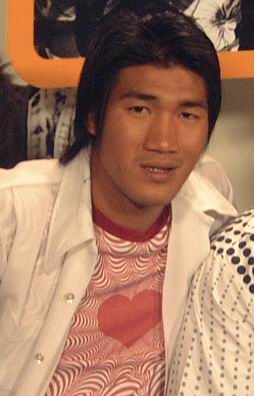
สมรักษ์ คำสิงห์

| honorific_prefix = นาวาตรี
| name = สมรักษ์ คำสิงห์
| image = Somluck Kamsing.jpg
| caption = สมรักษ์ในปี 2543
| birth_place = อำเภอบ้านแฮด จังหวัดขอนแก่น ประเทศไทย
| nationality = ประเทศไทย|ไทย
| education = โรงเรียนผดุงศิษย์พิทยา
| other_names = บาส
| known_for = เจ้าของเหรียญทองโอลิมปิกฤดูร้อนคนแรกของไทย
| spouse = เสาวนีย์ คำสิงห์ (หย่า)
| relatives = สมรถ คำสิงห์ (พี่ชาย)
| party = พรรคชาติไทยพัฒนา|ชาติไทยพัฒนา (2554) พรรคพลังประชารัฐ|พลังประชารัฐ (2566–ปัจจุบัน)
| module = กล่องข้อมูล นักมวย
| embed = yes
| ฉายา = สมรักษ์ ส.เทพสุทิน
| รุ่น = เฟเธอร์เวท
| ผู้จัดการ =
| เทรนเนอร์ = ฮวน ฟอนตาเนียล
| nationality = ประเทศไทย|ไทย
| medaltemplates = MedalCountry|
| module4 = กล่องข้อมูล บุคลากรทหาร
| embed = yes
| serviceyears = จนถึง พ.ศ. 2561
| rank = ไฟล์:RTN OF-3 (Lieutenant Commander).svg|10px นาวาตรี
นาวาตรี สมรักษ์ คำสิงห์ ร.น. เป็นอดีตนักกีฬามวยสากลสมัครเล่นและนักการเมืองชาวไทย ผู้สมัครสมาชิกสภาผู้แทนราษฎรจังหวัดจังหวัดขอนแก่น|ขอนแก่น เขต 11 พรรคพลังประชารัฐ ใน การเลือกตั้งสมาชิกสภาผู้แทนราษฎรไทยเป็นการทั่วไป พ.ศ. 2566 เขาเป็นนักกีฬาทีมชาติไทยคนแรกที่ได้รับรางวัลเหรียญทองจากการแข่งขันมวยสากลสมัครเล่น ในโอลิมปิกฤดูร้อน 1996|กีฬาโอลิมปิกฤดูร้อน 1996 ที่เมืองแอตแลนตา รัฐจอร์เจีย สหรัฐ|สหรัฐอเมริกา ใน พ.ศ. 2539
== ประวัติ ==
==== วัยเด็ก ====
สมรักษ์ เป็นชาวหมู่บ้านโนนสมบูรณ์ อำเภอบ้านไผ่ จังหวัดขอนแก่น (ปัจจุบันคือ อำเภอบ้านแฮด) เกิดเมื่อวันที่ 16 มกราคม พ.ศ. 2516 ในครอบครัวยากจน เป็นบุตรคนกลาง ในจำนวนลูกทั้ง 3 คน ของ นายแดงและนางประยูร คำสิงห์ เหตุที่มีชื่อเล่นว่า "บาส" ก็เพราะต้องการให้คล้องกับชื่อเล่นของพี่ชายซึ่งเป็นนักมวยด้วยเหมือนกัน คือ สมรถ คำสิงห์ ที่มีชื่อว่า "รถ" เนื่องจากคลอดบนรถโดยสาร ระหว่างเดินทางไปสถานีอนามัยอำเภอ
==== เส้นทางมวยไทย ====
สมรักษ์เข้าเรียนครั้งแรกที่โรงเรียนมหาไถ่ศึกษาโนนสมบูรณ์ ด้วยเหตุที่สมรักษ์มีพ่อเป็นนักมวยเก่า จึงได้รับการฝึกการชกมวยไทยมาตั้งแต่เด็ก ขึ้นชกมวยครั้งแรกขณะอายุได้ 7 ปี และได้ตระเวนชกตามเวทีงานวัดต่าง ๆ จนทั่ว และได้รับการทาบทามจาก ณรงค์ กองณรงค์ หัวหน้าคณะณรงค์ยิมให้มาร่วมค่าย สมรักษ์จึงขอขึ้นชกมวยไทยในชื่อ สมรักษ์ ณรงค์ยิม และกลายเป็นนักมวยมีชื่อในแถบจังหวัดขอนแก่น
ต่อมา ณรงค์กับนายแดงพ่อของสมรักษ์เกิดแตกคอกัน สมรักษ์จึงย้ายไปอยู่ค่ายศิษย์อรัญ เข้ามาชกมวยในกรุงเทพฯ ได้ไปเรียนที่ โรงเรียนผะดุงศิษย์พิทยา โดยชกทั้งมวยไทย และมวยสากลสมัครเล่น สมรักษ์ขึ้นชกมวยไทยในชื่อ "พิมพ์อรัญเล็ก ศิษย์อรัญ" แต่พอสมรักษ์ขึ้น ม.2 พ่อก็ถึงแก่กรรม
ในเส้นทางมวยไทย สมรักษ์ตระเวนชกตามเวทีต่างทั้ง ชลบุรี สำโรง อ้อมน้อยจนกระดูกแข็ง เจนสังเวียนมากขึ้นจึงขึ้นชกมวยที่เวทีมาตรฐานทั้งเวทีราชดำเนินและเวทีลุมพินี มีโอกาสขึ้นชกกับนักมวยชื่อดังยุคนั้นหลายคน เช่น ชาติชายน้อย ชาวไร่อ้อย, ช้างน้อย ศรีมงคล, บัวขาว ป.พิสิษฐ์เชษฐ์, ฉมวกเพชร ช่อชะมวง แต่ไม่เคยได้แชมป์มวยไทยของเวทีใด จน พ.ศ. 2538 จึงขึ้นชกมวยไทยครั้งสุดท้าย ชนะน็อค สุวิทย์เล็ก ส.สกาวรัตน์ ยก 4 แล้วจึงหันมาเอาดีด้านมวยสากลสมัครเล่นอย่างเดียว ค่าตัวสูงสุดที่ได้รับจากการชกมวยไทยอยู่ที่ราว 180,000 บาท จัดเป็นนักมวยเงินแสนคนหนึ่ง
==== เส้นทางมวยสากลสมัครเล่น ====
สมรักษ์เริ่มเข้าแข่งขันมวยสากลสมัครเล่นในนามของโรงเรียน เมื่อ พ.ศ. 2528 เมื่ออายุ 12 ปี โดยมีพิกัดน้ำหนัก 52 กิโลกรัมเมื่อสมรักษ์จบ ม.6 จากโรงเรียนผดุงศิษย์ฯ ได้รับการทาบทามจากสโมสรราชนาวีให้ชกมวยสากลสมัครเล่นในนามของสโมสรและจะบรรจุให้เข้ารับราชการในกองทัพเรือด้วย สมรักษ์จึงตอบตกลง สมรักษ์ประสบความสำเร็จได้ทั้งแชมป์ประเทศไทยและเหรียญทองกีฬาแห่งชาติ
==== ติดทีมชาติ ====
สมรักษ์ เข้าสู่ทีมชาติครั้งแรก ในการแข่งขันโอลิมปิก ที่บาร์เซโลนา ใน พ.ศ. 2535 ในรุ่นเฟเธอร์เวท รอบแรก ชนะ ไมค์ สแตรงก์ จากแคนาดา เมื่อ 29 กรกฎาคม รอบสอง แพ้ ฟาอุสติโน เรเยส จากสเปน เมื่อ 2 สิงหาคม ตกรอบ พ.ศ. 2536 ได้เหรียญทองมวยทหารโลกที่ประเทศอิตาลี แต่ไม่ได้ติดทีมชาติไปแข่งกีฬาซีเกมส์ในปีนั้นเพราะไม่พร้อม สมรักษ์เริ่มมีชื่อเสียงขึ้นมาเป็นครั้งแรก จากการเป็นนักกีฬาไทย ที่ได้เหรียญทองเพียงคนเดียว ในการแข่งขันเอเชียนเกมส์ 1994|เอเชียนเกมส์ ครั้งที่ 12 ในปี พ.ศ. 2537 ที่ฮิโระชิมะ|เมืองฮิโรชิมา ประเทศญี่ปุ่น ทั้ง ๆ ที่ก่อนหน้านั้นเกือบจะถูกตัดสิทธิ์เพราะตรวจสมรรถภาพร่างกายไม่ผ่านในครั้งแรก (ภายหลังสภาโอลิมปิคเอเชีย ได้กลับคำตัดสิน โดยให้ รัฐพงศ์ ศิริสานนท์ นักว่ายน้ำ ได้ 2 เหรียญทอง)
==== นักมวยประวัติศาสตร์ ====
ไฟล์:Somrak_stamp.jpg|thumb|200px|ภาพแสตมป์ของสมรักษ์ในรอบชิงชนะเลิศ
พ.ศ. 2538 สมรักษ์ได้เหรียญทองจากกีฬาซีเกมส์ที่เชียงใหม่ และผ่านการคัดเลือกไปแข่งกีฬาโอลิมปิกรอบสุดท้ายได้สมรักษ์โด่งดังถึงที่สุดใน พ.ศ. 2539 เมื่อสมรักษ์สามารถคว้าเหรียญทองจากโอลิมปิกมาได้ โดยชนะ เซราฟิม โทโดรอฟ จากบัลแกเรีย ด้วยคะแนน 8-5 เส้นทางสู่ทองประวัติศาสตร์เริ่มจากรอบแรกเอาชนะแดเนี่ยล เซต้า นักชกเปอร์โตริโก 13-2, รอบสอง ชนะฟิลิป เอ็นดู จากแอฟริกาใต้ 12-7, รอบสามหรือรอบก่อนรองชนะ รามาส พาเลียนี่ จากรัสเซีย 13-4 นั่นหมายถึงว่าได้เหรียญทองแดงคล้องคอไว้แล้ว และสมรักษ์ชนะ พาโบล ชาคอน จากอาร์เจนตินาไปได้ 20-8 และท้ายที่สุดเอาชนะ เซราฟิม โทโดรอฟ จากบัลแกเรียไปได้ ซึ่งก่อนการชกในรอบชิงชนะเลิศ สมเด็จพระบรมโอรสาธิราชฯ สยามมกุฎราชกุมารได้พระราชทานกระเช้าผลไม้มายังสมรักษ์และทีมงานพร้อมทั้งทรงอวยพรให้สมรักษ์ได้รับชัยชนะด้วย โดยการแข่งขันโอลิมปิคในครั้งนี้ สมรักษ์ ใช้ชื่อภาษาอังกฤษว่า "Kamsing Somluck" โดยเจตนาให้มีนัยทางโชคด้วย (แต่ผู้บรรยายภาษาอังกฤษอ่านออกเสียงว่า คำซิง สมลุก)
ซึ่งการคว้าเหรียญทองโอลิมปิกในครั้งนี้ กสท โทรคมนาคม|การสื่อสารแห่งประเทศไทย (กสท.) ได้ออกแสตมป์ที่มีรูปการชกรอบชิงชนะเลิศของสมรักษ์ ราคาดวงละ 6 บาท มาด้วย เพื่อเป็นที่ระลึกถึงเหตุการณ์นี้ และทางราชนาวีไทย|กองทัพเรือ (ทร.) ต้นสังกัดก็ได้เลื่อนยศทหารและตำรวจไทย|ยศให้สมรักษ์เป็นเรือตรี (ร.ต.) ซึ่งเดิมสมรักษ์มียศเป็นจ่าเอก (จ.อ.)
==== วีรบุรุษโอลิมปิก ====
ภายหลังจากได้เหรียญทองแล้ว สมรักษ์กลายเป็นบุคคลชื่อดังไปในทันที กลายเป็นซุปเปอร์สตาร์ในเวลาไม่นาน ด้วยความเป็นคนมีบุคคลิกเฮฮา มีสีสัน น่าสนใจ ภายหลังจากกลับมาจากโอลิมปิคที่แอตแลนต้าแล้ว สมรักษ์ก็มีงานในวงการบันเทิงเข้ามา เริ่มจาก ละครเรื่อง "นายขนมต้ม (ละครโทรทัศน์)|นายขนมต้ม" ทางช่อง 7 ที่รับบทเป็นนายขนมต้มพระเอกเอง โดยประกบคู่กับ กุลณัฐ ปรียะวัฒน์ นางเอก และเพื่อน ๆ นักมวยรุ่นพี่อีกหลายคน
และนับแต่นั้นมา สมรักษ์ก็มีสถานะเหมือนเป็นดาราคนหนึ่ง มีงานต่าง ๆ เข้ามาเรื่อย ๆ ทำให้สมรักษ์เอาใจใส่ในการชกมวยน้อยลง จนมีข่าวว่าซ้อมน้อยลงบ้าง หนีซ้อมบ้าง แต่กระนั้นเจ้าตัวก็ยังยืนยันว่าฝีมือของตัวเองยังคงเหมือนเดิม ถึงขนาดกล้าทำนายผลการชกล่วงหน้า ซึ่งก็ทำได้บ้างไม่ได้บ้าง จนได้ฉายาว่า "โม้อมตะ" แต่หลังจากได้รับเหรียญทองกีฬาเอเชียนเกมส์ 1998|เอเชียนเกมส์ใน พ.ศ. 2541 แล้ว การชกครั้งหลังจากนี้ สมรักษ์ไม่ประสบความสำเร็จเลย ในการแข่งขันโอลิมปิกฤดูร้อน 2000|โอลิมปิกที่ซิดนีย์ ปี พ.ศ. 2543 สมรักษ์เข้าแข่งขันในรุ่นเฟเธอร์เวท รอบแรก ชนะอาร์เอสซี อันเดรส โลเดสมา จากโคลัมเบีย ยก 4 เมื่อ 18 กันยายน รอบสอง ชนะ ตุลกุนบาย ตูร์กูนอฟ จากอุซเบกิสถาน เมื่อ 23 กันยายน รอบ 8 คนสุดท้าย แพ้ ร็อกกี้ ฮัวเรซ จากสหรัฐเมื่อ 27 กันยายน และในโอลิมปิกฤดูร้อน 2004|โอลิมปิก ที่กรุงเอเธนส์ พ.ศ. 2547 สมรักษ์เข้าแข่งขันรุ่นเฟเธอร์เวท รอบแรก แพ้คะแนน เบโนต กูเดต จากแคนาดา ตกรอบเมื่อ 16 สิงหาคม ทำให้เลิกชกมวยสากลสมัครเล่นอย่างเด็ดขาด
===กลับมาชกอีกครั้ง===
ในปี พ.ศ. 2552 มีข่าวว่า ฌอง-โกล็ด วอง ดัม นักแสดงชื่อดังระดับโลกอยากจะชกมวยนัดพิเศษกับสมรักษ์ดูสักครั้ง แต่แล้วการชกในครั้งนี้ก็ได้มีการเลื่อนไปอย่างไม่มีที่สิ้นสุด รวมถึงมีแผนการว่าจะย้ายสถานที่ชกจากสหรัฐอเมริกาจากกำหนดเดิมเนื่องจากมีกฎเกณฑ์ที่ไม่เอื้ออำนวย โดยจะย้ายสถานที่แข่งมายังประเทศไทยแทน ในช่วงประมาณเดือนพฤศจิกายน พ.ศ. 2554 น็อกเอาต์ฉบับมวยสยาม. ปีที่ 23 ฉบับที่ 1950. ISSN 15135438. หน้า 15, 23 แต่แล้วก็เลื่อนไปแข่งขันในเดือนสิงหาคม พ.ศ. 2555 แทนศร กฤษณะ. มวยสยามรายวัน. ปีที่ 19 ฉบับที่ 6622. วันจันทร์ที่ 17 ตุลาคม พ.ศ. 2554. หน้า 5
ปี พ.ศ. 2555 ในการแข่งขันโอลิมปิกฤดูร้อน 2012 ณ กรุงลอนดอน ประเทศสหราชอาณาจักร สมรักษ์ได้รับหน้าที่เป็นผู้บรรยายการแข่งขันมวยสากลสมัครเล่นของสถานีโทรทัศน์ NBT ซึ่งได้รับการตอบรับจากผู้ชมเป็นอย่างดีอีกทั้งเป็นที่กล่าวถึงในเรื่องความตลกของการบรรยายมวยของสมรักษ์ และในปีเดียวกันนี้ ในวันที่ 4 ตุลาคม สมรักษ์ได้สร้างความฮือฮาอีกครั้ง เมื่อกลับขึ้นมาชกมวยไทยอีกครั้ง โดยพบกับ ยอดวันเผด็จ สุวรรณวิจิตร (ใช้ชื่อท้ายในครั้งนั้นว่า "ไก่ย่างห้าดาว") อดีตยอดนักมวยไทยอีกคน ในการชกนัดพิเศษที่เวทีราชดำเนิน ที่มีเงินเดิมพันถึง 5,770,000 บาท ผลการชกปรากฏว่าสมรักษ์เป็นฝ่ายเอาชนะไปได้ในยกที่ 3 ด้วยการฟันศอกใส่ จนที.เค.โอ.|กรรมการต้องยุติการชก ซึ่งการชกนัดนี้ยังสามารถเก็บเงินค่าผ่านประตูได้สูงถึง 2,950,000 บาท ยอดผู้ชมกว่า 20,000 คน ปลุกกระแสมวยไทยที่ซบเซาให้กลับมาคึกคักได้อีกครั้งหนึ่ง นอกจากนี้ สมรักษ์ยังเปิดเผยอีกว่าต้องการที่จะชกกับ บัวขาว ป.ประมุข อีกด้วย
วันที่ 7 ธันวาคม พ.ศ. 2555 สมรักษ์ขึ้นชกในรายการศึกลุมพินีแชมเปี้ยนเกริกไกร ที่เวทีมวยลุมพินี โดยใช้ชื่อว่า "สมรักษ์ ส.เทพสุทิน" ในสังกัดของสมศักดิ์ เทพสุทิน คืนสังเวียน สมรักษ์จรดปากกาเซ็นสัญญาค่าย ส.เทพสุทิน ปีหน้าชก 5 ไฟต์ โดยมีฌอง-โกล็ด วอง ดัม รับหน้าที่เป็นพี่เลี้ยง และสมรักษ์เป็นฝ่ายแพ้คะแนน จอมโหด เกียรติอดิศักดิ์|จอมโหด หมอเบสกมลา หรือ จอมโหด เกียรติอดิศักดิ์ ไปด้วยคะแนน 47-49, 47-49 และ 47-49 และต่อมาในวันที่ 7 กุมภาพันธ์ พ.ศ. 2556 ทั้งคู่ได้กลับมาชกล้างตากันอีกครั้ง ผลปรากฏว่าสมรักษ์เป็นฝ่ายชนะคะแนนไป 49-47 ไปทั้ง 3 เสียง ที่เวทีราชดำเนิน และเป็นฝ่ายคว้าเงินรางวัลเดินพันจำนวน 6,000,000 บาทไปไม่ได้โม้!สมรักษ์ชนะจอมโหด.html#.URXGQ1d36zE ไม่ได้โม้!'สมรักษ์'ชนะ'จอมโหด' จากคมชัดลึก และทางสมรักษ์ยังคงยืนยันที่จะสู้กับบัวขาว ป.ประมุข โดยให้จัดนอกเวทีมวยราชดำเนิน หรือนอกเวทีมวยลุมพินีแทน ส่วนทางจอมโหดได้เปิดเผยว่ามีความต้องการที่จะสู้กับสมรักษ์อีกเป็นครั้งที่ 3 จอมโหดท้าสมรักษ์ไฟท์3.html#.URXGHVd36zE 'จอมโหด' ท้า 'สมรักษ์' ไฟท์ 3 และสมรักษ์ยังได้ขึ้นชกอีกหลายต่อหลายครั้ง
ในวันที่ 31 ตุลาคม พ.ศ. 2557 สมรักษ์มีกำหนดขึ้นชกกับ ฟิลิปเป บัวส์ นักมวยไทยชาวฝรั่งเศส ในรุ่นมิดเดิลเวท ที่เวทีมวยชั่วคราว โกดัง 4 ภายในศูนย์การค้าเอเชียทีค เดอะริเวอร์ฟรอนต์ มีการถ่ายทอดไปทั่วประเทศผ่านทางสถานีโทรทัศน์ช่อง 7 แต่เมื่อถึงเวลาชกแล้ว ตัวของสมรักษ์กลับไม่ได้อยู่เวทีหรือห้องพักแต่อย่างใด ทำให้ บริษัท เพชรยินดี บ็อกซิ่ง โปรโมชั่น ไม่พอใจเป็นอย่างมากในฐานะผู้จัดการแข่งขัน ซึ่งได้จ่ายเงินมัดจำเป็นค่าตัวให้สมรักษ์ไปหนึ่งแสนบาทแล้ว และเมื่อติดต่อไปทางไลน์ (โปรแกรมประยุกต์)|ไลน์ ก็ไม่ได้รับการตอบกลับ วันต่อมาสมรักษ์ได้ออกมาเปิดเผยเป็นเพราะตนติดถ่ายละครโทรทัศน์มาก ไม่มีเวลาซ้อม เกรงว่าจะชกสู้ไม่ได้ ยินดีจะคืนเงินมัดจำทั้งหมด และเปรยว่าจะแขวนนวมแล้ว เนื่องจากอายุมากถึง 41 ปีแล้ว หากจะชกจะเป็นการชกโชว์เท่านั้น
ปัจจุบัน สมรักษ์ยังคงมีผลงานในวงการบันเทิง มีผลงานออกมาเป็นระยะ ๆ ล่าสุด ได้แสดงภาพยนตร์ระดับโลกเรื่อง "จอมคนผงาดโลก" ในปี พ.ศ. 2549 โดยบทบาทในเรื่องต้องปะทะกับ หลี่เหลียนเจี๋ย ด้วย มีกิจการของตัวเอง เช่น ร้านหมูกระทะ ชื่อ "สมรักษ์ย่างเกาหลี" ย่านเกษตร-นวมินทร์ และมีค่ายมวยของตนเอง ชื่อค่าย "ส.คำสิงห์"
== ชีวิตส่วนตัว และ ชีวิตครอบครัว ==
สมรักษ์สมรสกับนางเสาวนีย์ คำสิงห์ ที่รู้จักกันมาตั้งแต่ทั้งคู่ยังเรียนหนังสืออยู่ที่ขอนแก่น มีบุตรด้วยกัน 2 คน
*คนโตเป็นหญิง ชื่อ "เบสท์ รักษ์วนีย์ คำสิงห์" เกิดเมื่อวันที่
*คนเล็กเป็นชาย ชื่อ "โบ๊ท ภูวรักษ์ คำสิงห์" เกิดเมื่อวันที่
ในเดือนธันวาคมปี พ.ศ. 2566 สมรักษ์ได้ให้สัมภาษณ์ว่าเขาได้จดทะเบียนหย่าร้างกับอดีตภรรยามาได้ 2 เดือนกว่าแล้ว
ในวันที่ 12 พฤษภาคม พ.ศ. 2554 สมรักษ์ได้เปิดตัวเป็นการเลือกตั้งสมาชิกสภาผู้แทนราษฎรในประเทศไทย พ.ศ. 2554|ผู้ลงสมัครรับเลือกตั้ง ส.ส. สังกัดพรรคชาติไทยพัฒนา ร่วมกับเพื่อนนักมวยอีก 3 คน ได้แก่ เขาทราย แกแล็คซี่, มนัส บุญจำนงค์ และเจริญทอง เกียรติบ้านช่อง โดยที่สมรักษ์ลงรับสมัครเลือกตั้งในเขต 10 อำเภอบ้านไผ่ จังหวัดขอนแก่น แต่ไม่ได้รับการเลือกตั้ง ผลการเลือกตั้งอย่างไม่เป็นทางการขอนแก่นพรรคเพื่อไทยชนะ ยกทีม 10 เขต จากสำนักงานคณะกรรมการการเลือกตั้งประจำจังหวัดขอนแก่น
ในการเลือกตั้งสมาชิกสภาผู้แทนราษฎรไทยเป็นการทั่วไป พ.ศ. 2566 สมรักษ์ได้ลงสมัครรับเลือกตั้งในเขต 11 จังหวัดขอนแก่น สังกัดพรรคพลังประชารัฐ แต่ไม่ได้รับเลือกตั้ง
== ล้มละลาย ==
เมื่อวันที่ 21 กันยายน 2561 ราชกิจจานุเบกษาออกประกาศเรื่อง ให้พิทักษ์ทรัพย์ของ นางเสาวนีย์ คำสิงห์ และนายสมรักษ์ คำสิงห์ เด็ดขาด ตามพระราชบัญญัติล้มละลาย พุทธศักราช 2483 โดยบริษัทบริหารสินทรัพย์ มหานคร จำกัด ได้ยื่นฟ้องต่อศาลล้มละลาย (ประเทศไทย)|ศาลล้มละลายกลาง ขอให้จำเลยทั้งสองล้มละลาย มีอำนาจจัดการเกี่ยวกับกิจการและทรัพย์สินของจำเลยราชกิจจานุเบกษา, ประกาศเจ้าพนักงานพิทักษ์ทรัพย์ เรื่อง คำสั่งพิทักษ์ทรัพย์เด็ดขาด, เล่ม ๑๓๕, ตอนพิเศษ ๒๓๒ ง, ๒๑ กันยายน พ.ศ. ๒๕๖๑, หน้า ๒๕ เนื่องจากมีหนี้สินจากการเปิดปั๊มน้ำมันกว่า 4 ล้านบาท เปิดใจ ‘สมรักษ์’ ฮีโร่โอลิมปิกถูกฟ้องล้มละลาย! ยืนยันยังมีความสุขดี-ไม่มีปัญหา. ข่าวสด. 21 กันยายน พ.ศ. 2561.
สมรักษ์ชี้แจงว่า กรณีนี้เป็นคดีเก่าที่ค้างคามาหลายทศวรรษปีแล้ว ตั้งแต่สมัยยังคงชกมวยสมัครเล่น มีสาเหตุอันเนื่องมาจากความไม่รู้ไม่เชี่ยวชาญในเรื่องเอกสารต่างๆ ประกอบกับธุรกิจขาดทุน จนสุดท้ายก็เลยกลายเป็นคดียืดเยื้อมาจนถึงปัจจุบัน ขณะที่ ธวัชชัย ไทยเขียว รองปลัดกระทรวงยุติธรรม โพสต์ผ่านเฟซบุ๊กส่วนตัวชี้ว่า หากศาลสั่งให้ล้มละลาย สามารถเป็นเหตุให้สมรักษ์ต้องออกจากราชการด้วย เปิดใจ "สมรักษ์ คำสิงห์" หลังล้มละลาย เผยมีหนี้กว่า 4 ล้าน ชีวิตยังสุขดี. สนุกอดตคอม. 22 กันยายน พ.ศ. 2561.
== ผลงาน ==
=== การแข่งขัน ===
* แชมเปียน นักเรียนนวมทอง ของ โรงเรียนผะดุงศิษย์พิทยา 5 ปี
* แชมเปียน การแข่งขันมวย ของกรุงเทพมหานคร 2 ปี
* เหรียญทอง การแข่งขันมวยสากลสมัครเล่น ในกีฬาแห่งชาติ ที่จังหวัดพระนครศรีอยุธยา
* เหรียญทองแดง การแข่งขันมวยทหารโลก ที่ประเทศเดนมาร์ก
* เหรียญเงิน การแข่งขัน เมเยอร์ คัพ ที่ประเทศฟิลิปปินส์
* เหรียญทอง การแข่งขันมวยสากลสมัครเล่นชิงแชมป์เอเชีย ที่ประเทศอิหร่าน
* เหรียญเงิน การแข่งขันมวยสากลสมัครเล่นชิงแชมป์โลก ครั้งที่ 7 ที่ประเทศไทย
* เหรียญทอง การแข่งขันมวยสากลสมัครเล่น รุ่นเฟเธอร์เวท ในเอเชียนเกมส์ 1994|เอเชียนเกมส์ ครั้งที่ 12 ประจำปี พ.ศ. 2537 ที่ฮิโรชิมะ ญี่ปุ่น
* เหรียญทอง การแข่งขันมวยสากลสมัครเล่นชิงถ้วยพระราชทานคิงส์คัพ ครั้งที่ 20 ประจำปี พ.ศ. 2538 ที่ จังหวัดเชียงใหม่
* เหรียญทอง การแข่งขันมวยสากลสมัครเล่น ในซีเกมส์ 1995|ซีเกมส์ ครั้งที่ 18 ประจำปี พ.ศ. 2538 ที่จังหวัดเชียงใหม่
* เหรียญทอง การแข่งขันมวยสากลสมัครเล่น ในโอลิมปิกฤดูร้อน 1996|โอลิมปิกเกมส์ ครั้งที่ 26 ประจำปี พ.ศ. 2539 ที่แอตแลนตา รัฐจอร์เจีย สหรัฐอเมริกา
* เหรียญทอง การแข่งขันมวยสากลสมัครเล่น ในเอเชียนเกมส์ 1998|เอเชียนเกมส์ ครั้งที่ 13 ประจำปี พ.ศ. 2541 ที่ กรุงเทพมหานคร
* เหรียญทอง การแข่งขันมวยสากลสมัครเล่นชิงถ้วยพระราชทานคิงส์คัพ ครั้งที่ 25 ประจำปี พ.ศ. 2545
* เป็นนักมวยไทยคนแรกที่ผ่านรอบคัดเลือก เป็นตัวแทนประเทศไทย ไปแข่งขันรอบสุดท้าย ในกีฬา โอลิมปิก เกม ถึง 4 ครั้งติดต่อกัน คือ
** กีฬาโอลิมปิกเกมส์ ครั้งที่ 25 พ.ศ. 2535 ที่บาร์เซโลนา สเปน
** กีฬาโอลิมปิกเกมส์ ครั้งที่ 26 พ.ศ. 2539 ที่แอตแลนตา สหรัฐอเมริกา
** กีฬาโอลิมปิกเกมส์ ครั้งที่ 27 พ.ศ. 2543 ที่ซิดนีย์ ออสเตรเลีย
** กีฬาโอลิมปิกเกมส์ ครั้งที่ 28 พ.ศ. 2547 ที่เอเธนส์ กรีซ
=== ละครโทรทัศน์ ===
=== ภาพยนตร์ ===
* หลอน (2546) รับบท ทิดเคน
*คนสั่งผี (2546) รับบท ผีหัวขาด
*หมอลำไฮเทค (2546)
*พยัคฆ์ร้าย 3 สลึง (2546)
*เกิดมาลุย (2547) รับบท ทับ
*จอมคนผงาดโลก (2549) รับบท เป่ยชา
*หญิงแกร่งเมื่องถลาง (2549)
*ซอยคาวบอย (2551)
*ท้าชนคนเดือด (2552)
*Fighting Fish ดุ ดวล ดิบ (2555) รับบท ตำรวจนักสืบ
*อีปึก อัศจรรย์วันแห่งศรัทธา (2560) รับบท หัวหน้าโต
*ปาฏิหาริย์แก้วนาคราช (2561)
*ขุนบันลือ (2561)
*คืนรัง (2562)
*สงกรานต์ แสบสะท้านโลกันต์ (2562)
*เดอะ สเน็ค (2563)
*คุณชายใหญ่ (2563) รับบท คำสิงห์
*ลิฟยู โคกอีเกิ้ง (2563) รับบท น้าเป้า
*มนต์รักดอกผักบุ้ง เลิกคุยทั้งอำเภอ (2563) รับบท ครูบาส
*รักเลยร้อยเอ็ด (2563) รับบท พ่อของแพ็ต
=== ซิทคอม ===
* ระเบิดเทิดเทิง (รับเชิญ) ตอน "ความรักของคุณนาย", "เลขเด็ด", "บำเพ็ญประโยชน์"
* บางรักซอย 9 (รับเชิญ) ตอน "ยังไงก็รัก"
=== เพลง ===
*คนขอนแก่น - รวมศิลปินชาวจังหวัดขอนแก่น
*อัลบั้ม 3 หมัด สะบัดไมค์ ร่วมกับ สามารถ พยัคฆ์อรุณ และ เขาทราย แกแล็คซี่ (2546)
*อัลบั้ม ขอร้องด้วยคน (2549)
*อัลบั้ม สงกรานต์มหาสนุก (2549)
*อัลบั้ม เพื่อชีวิต เพลงหวาน (2549)
*อัลบั้ม ลูกทุ่งเพลงหวาน (2550)
*อัลบั้ม สร้างสรรค์กำลังใจ (2551)
*เมียพี่ไม่รู้ ร่วมกับ สามารถ พยัคฆ์อรุณ และ เขาทราย แกแล็คซี่ (2559)
*เดิมพันที่ยิ่งใหญ่ (2559) - จัดทำขึ้นเพื่อถวายความอาลัยและร่วมสืบสานของ พระบาทสมเด็จพระปรมินทรมหาภูมิพลอดุลยเดช
*อัลบั้ม อีสานอินดี้ (2562)
=== รายการ ===
*เข้าเล่นเกมส์ในรายการ หัวท้ายตายก่อน (2564)
*เข้าแข่งขันร้องเพลงในรายการ โจ๊กตัดโจ๊ก ฟรีสไตล์ เพลง พี่สาวครับ (2564)
*เข้าแข่งขันร้องเพลงในรายการ โจ๊กตัดโจ๊ก ต้นฉบับมาเอง เพลง สาวกระโปรงเหี่ยน (2565)
*เข้าแข่งขันร้องเพลงในรายการ โจ๊กตัดโจ๊ก ตันฉบับสลับเพลง เพลง ห้องนอนคนจน (2565)
=== คอนเสิร์ต ===
* คอนเสิร์ต Pattaya International Music Festival 2006 (19 มีนาคม 2549)
* คอนเสิร์ต สวัสดีลูกทุ่งทั่วไทย (6 กันยายน 2551)
* คอนเสิร์ต Thailand International Sport Expo 2014 (24 ตุลาคม 2557)
* คอนเสิร์ต เพื่อไม่ทิ้งกัน เพือหารายได้ช่วยเหลือ พี่โดม มาร์ติน ป่วยด้วยโรคมะเร็งเนื้องอกในสมอง (31 กรกฎาคม 2562)
=== มิวสิควีดีโอ ===
* รักเดียวใจเดียว - ธนพล อินทฤทธิ์|เสือ ธนพล อินทฤทธิ์
* ไทยแลนด์โอลิมปีก - พงษ์สิทธิ์ คำภีร์, หงา คาราวาน, แอ๊ด คาราบาว
* ผักบุ้งลอยฟ้า - บอดี้สแลม|Bodyslam Feat.ฟักกลิ้งฮีโร่|F.Hero
* เมียพี่ไม่รู้ - สามารถ พยัคฆ์อรุณ
=== โฆษณา ===
== ชื่ออื่น ==
*พิมพ์อรัญเล็ก ศิษย์อรัญ (มวยไทยหนแรก)
*สมรักษ์ ส.เทพสุทิน (มวยไทยหนหลัง)
== ดูเพิ่ม ==
* สมรถ คำสิงห์
== เครื่องราชอิสริยาภรณ์ ==
ราชกิจจานุเบกษา, ประกาศสำนักนายกรัฐมนตรี เรื่อง พระราชทานเครื่องราชอิสริยาภรณ์อันเป็นที่สรรเสริญยิ่งดิเรกคุณาภรณ์ , เล่ม ๑๑๖ ตอนที่ ๒๑ ข หน้า ๒๑ ข หน้า ๑๙, ๒ ธันวาคม ๒๕๔๒
ราชกิจจานุเบกษา, ประกาศสำนักนายกรัฐมนตรี เรื่อง พระราชทานเครื่องราชอิสริยาภรณ์อันเป็นที่เชิดชูยิ่งช้างเผือกและเครื่องราชอิสริยาภรณ์อันมีเกียรติยศยิ่งมงกุฎไทย , เล่ม ๑๒๒ ตอนที่ ๑๑ ข หน้า ๑๕๖, ๒๓ กรกฎาคม ๒๕๔๘
ราชกิจจานุเบกษา, ประกาศสำนักนายกรัฐมนตรี เรื่อง พระราชทานเครื่องราชอิสริยาภรณ์ , เล่ม ๑๑๓ ตอนที่ ๒๕ ข หน้า ๒๑๒, ๒๕ ธันวาคม ๒๕๓๙
ราชกิจจานุเบกษา, ประกาศสำนักนายกรัฐมนตรี เรื่อง พระราชทานเหรียญจักรมาลาและเหรียญจักรพรรดิมาลา ประจำปี ๒๕๕๑ , เล่ม ๑๒๖ ตอนที่ ๑๑ ข หน้า ๔๓, ๑๕ สิงหาคม ๒๕๕๒
== อ้างอิง ==
* สมรักษ์ คำสิงห์ วีรบุรุษนักชกเหรียญทองโอลิมปิก 1996 แอตแลนตา สหรัฐอเมริกา ใน 44 ปีที่รอคอย เหรียญทองประวัติศาสตร์โอลิมปิก. กทม. คณะกรรมการโอลิมปิกแห่งประเทศไทย. 2539 หน้า 60-67
* สมรักษ์ คำสิงห์" เปิดตัวลงสมัคร ส.ส.ขอนแก่น ในนาม พลังประชารัฐ Amarintv.com
* ประวัติสมรักษ์ คำสิงห์ จาก หนังดีดอตคอม
== แหล่งข้อมูลอื่น ==
*
* สมรักษ์ คำสิงห์
* คลิปวีดีโอการชกชิงเหรียญทองโอลิมปิก 1996
* ช่องยูทูป Kamsing Family Channel
หมวดหมู่:บุคคลจากอำเภอบ้านแฮด
หมวดหมู่:ชาวไทยเชื้อสายจีน
หมวดหมู่:นักมวยไทยชาวไทย
หมวดหมู่:นักกีฬาโอลิมปิกทีมชาติไทย
หมวดหมู่:นักกีฬาไทยที่ได้เหรียญทองโอลิมปิก
หมวดหมู่:นักมวยสากลสมัครเล่นชาวไทยชุดโอลิมปิก 1992
หมวดหมู่:นักมวยสากลสมัครเล่นชาวไทยชุดโอลิมปิก 1996
หมวดหมู่:นักมวยสากลสมัครเล่นชาวไทยชุดโอลิมปิก 2000
หมวดหมู่:นักมวยสากลสมัครเล่นชาวไทยชุดโอลิมปิก 2004
หมวดหมู่:นักกีฬาเหรียญทองเอเชียนเกมส์ชาวไทย
หมวดหมู่:นักกีฬาเหรียญทองซีเกมส์ชาวไทย
หมวดหมู่:บุคคลในวงการมวยไทย
หมวดหมู่:ทหารเรือชาวไทย
หมวดหมู่:นักแสดงชายชาวไทย
หมวดหมู่:นักแสดงละครโทรทัศน์ชายชาวไทย
หมวดหมู่:นักแสดงภาพยนตร์ชายชาวไทย
หมวดหมู่:ยูทูบเบอร์ชาวไทย
หมวดหมู่:พรรคชาติไทยพัฒนา
หมวดหมู่:พรรคพลังประชารัฐ
หมวดหมู่:ผู้ได้รับเครื่องราชอิสริยาภรณ์ ต.ภ.
หมวดหมู่:นักมวยจากจังหวัดขอนแก่น